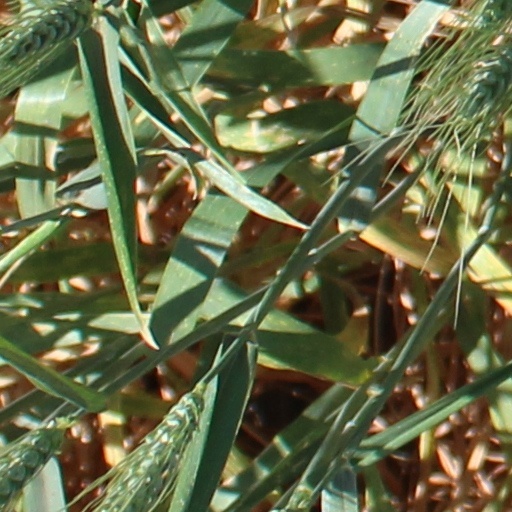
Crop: wheat